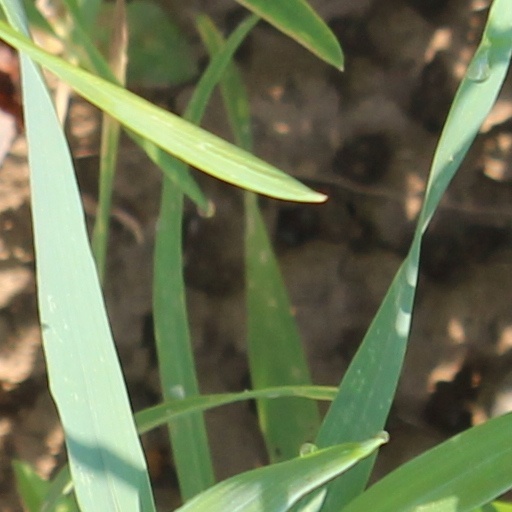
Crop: wheat